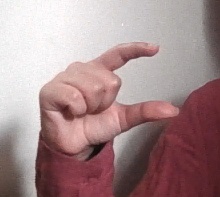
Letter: dal